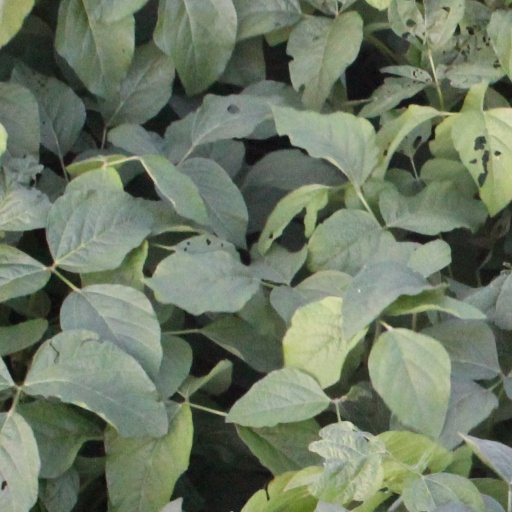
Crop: soybean